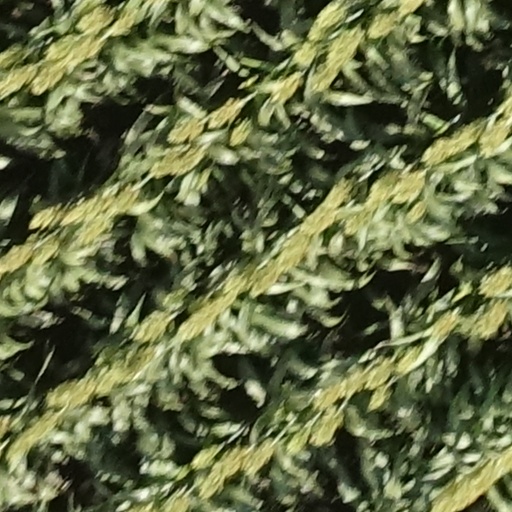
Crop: sorghum